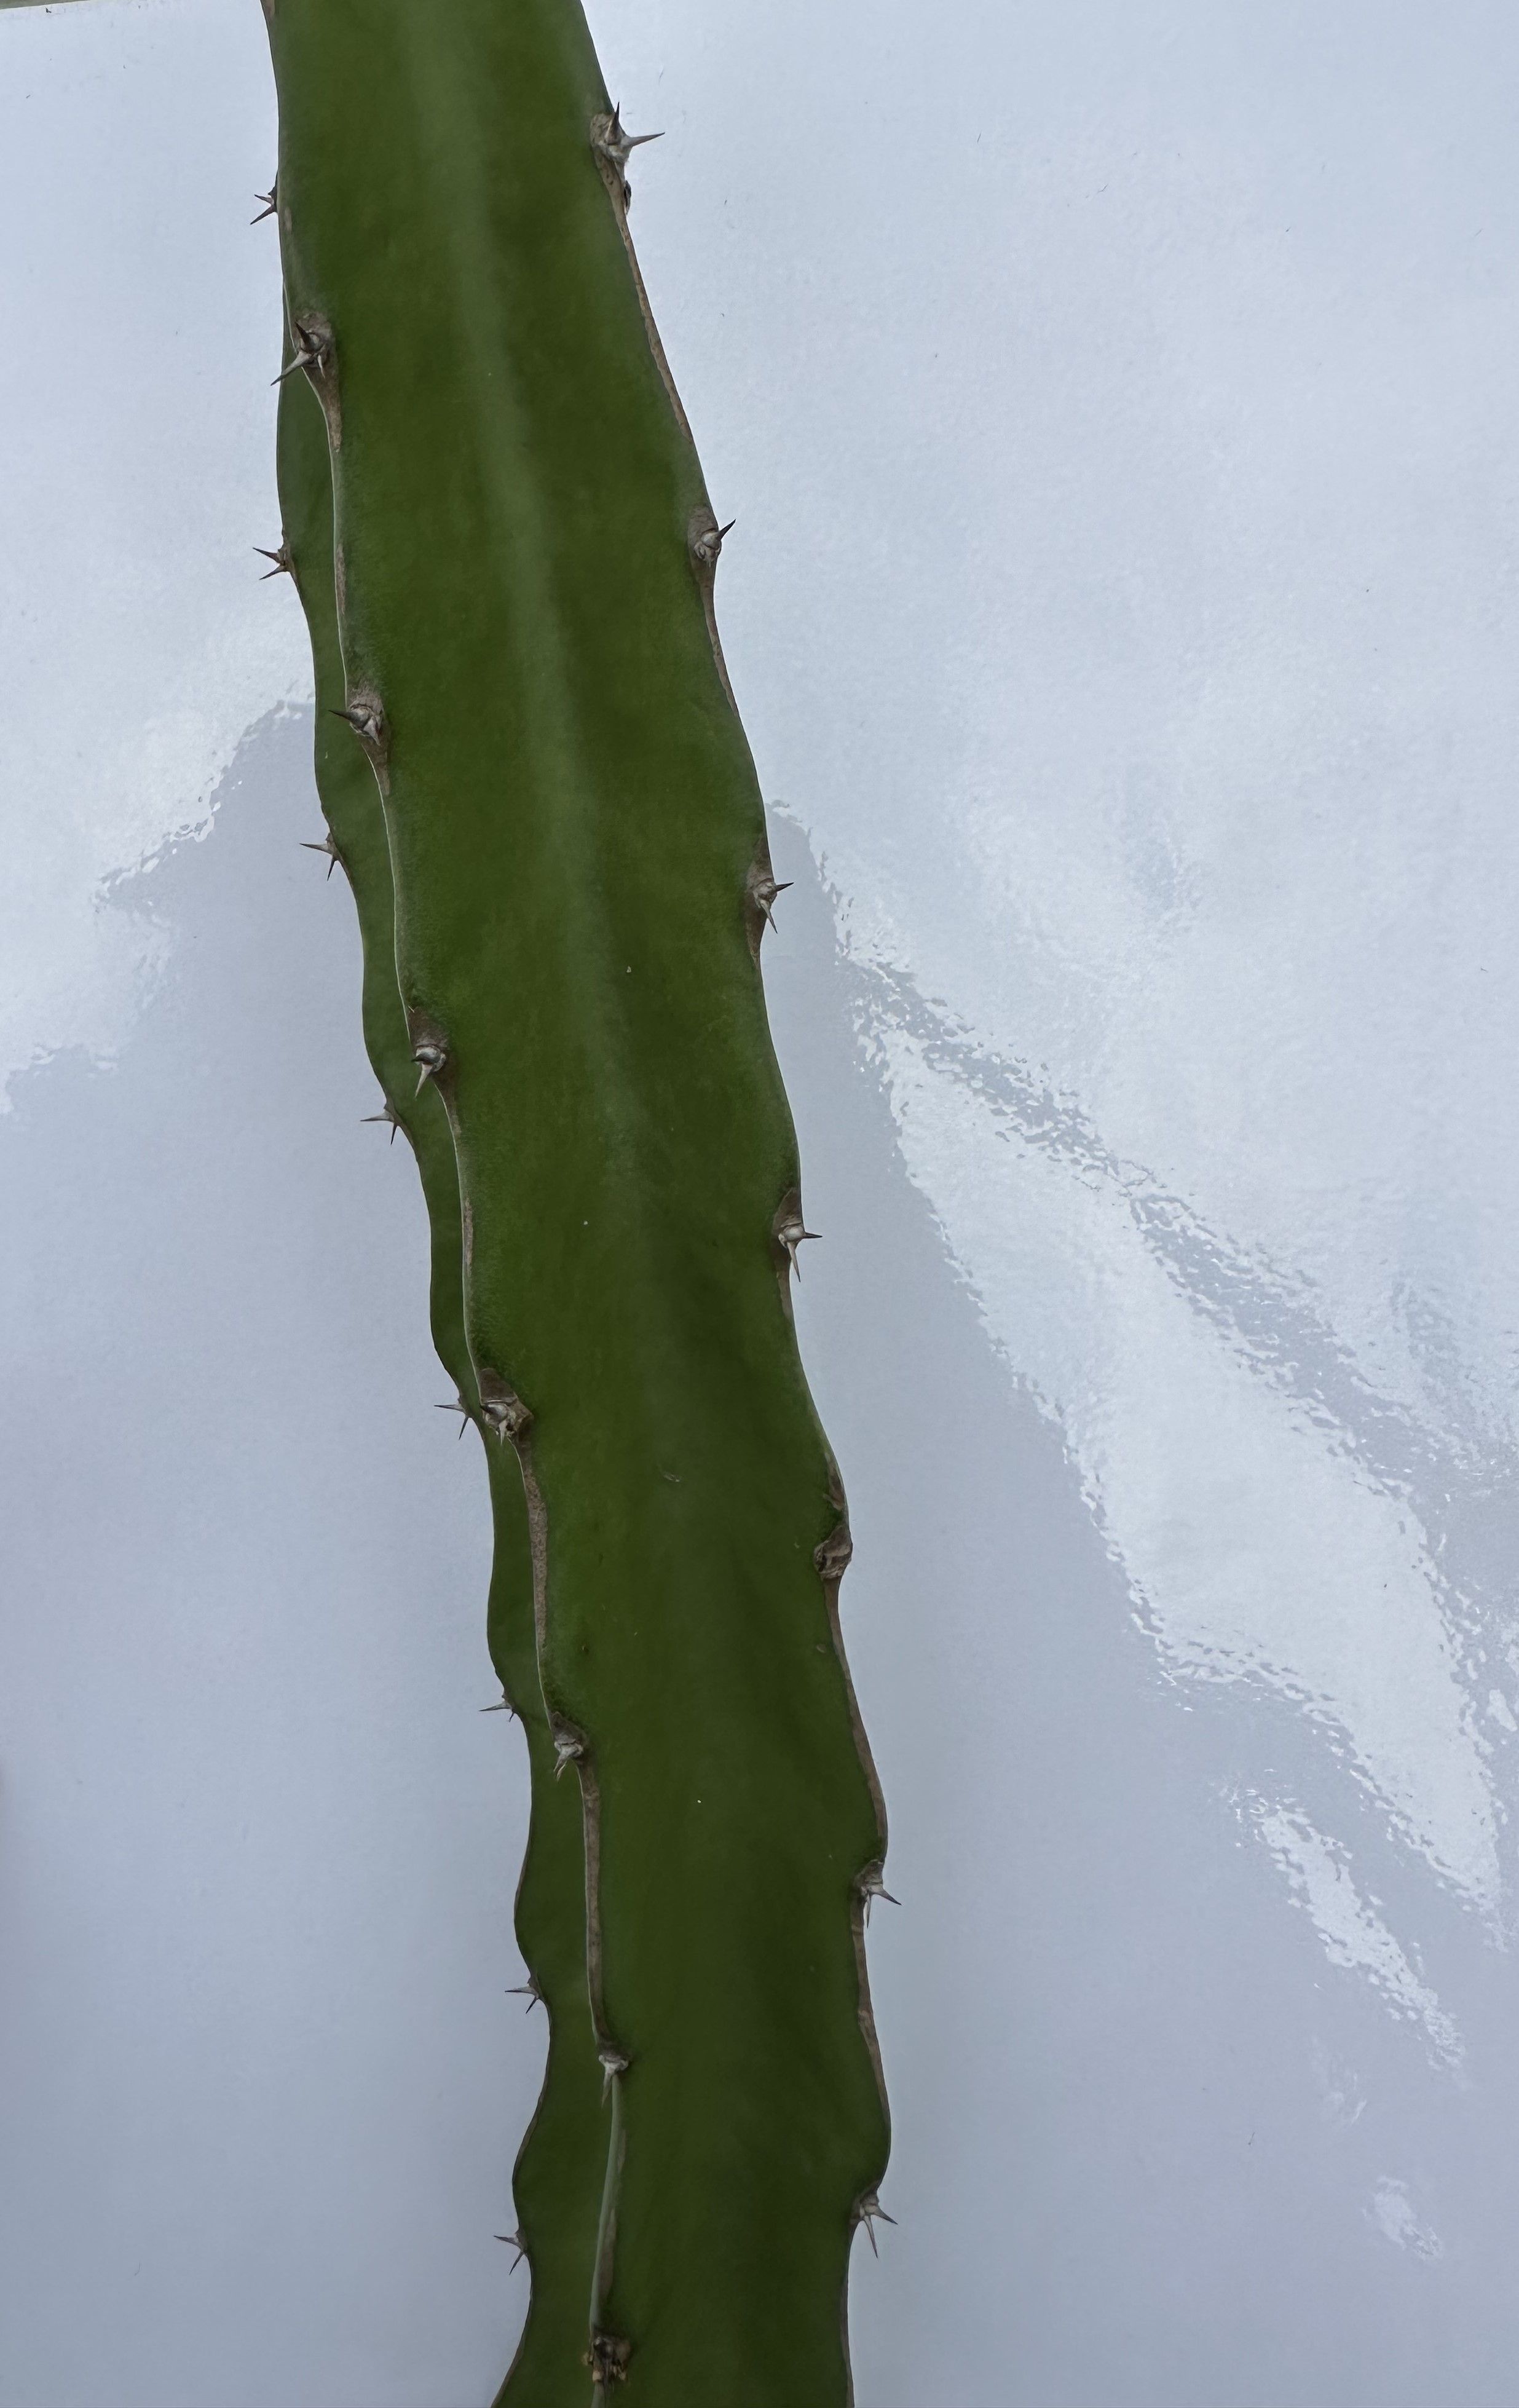
Label: Good leaf